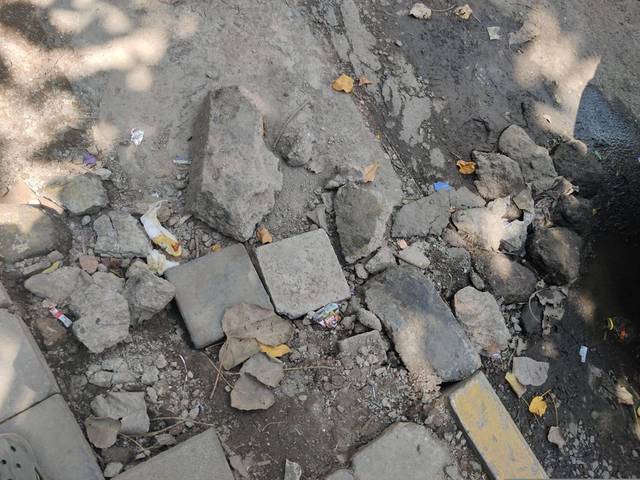
Region: India
Coordinates: 19.086, 72.838